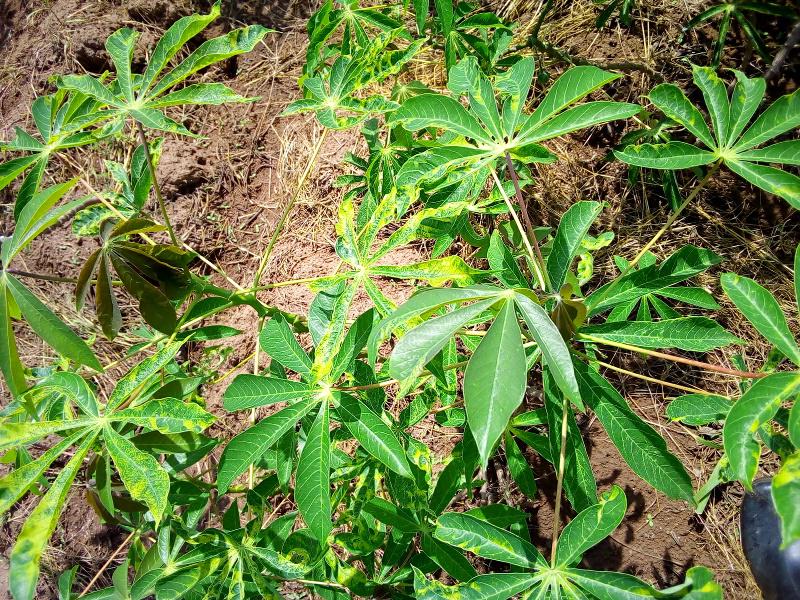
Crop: cassava
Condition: mosaic_disease